Irit Meir

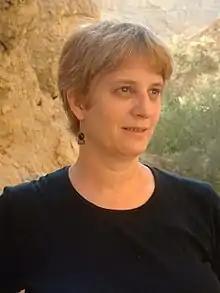
Irit Meir in Dead Sea, Israel, 2004

Irit Meir (August 18, 1957 – February 23, 2018) was an Israeli linguist, who specialized in the linguistics of sign languages. She was an associate professor in the Department of Hebrew Language and the Department of Communication Sciences and Disorders at the University of Haifa, and the associate director of the Sign Language Research Lab.